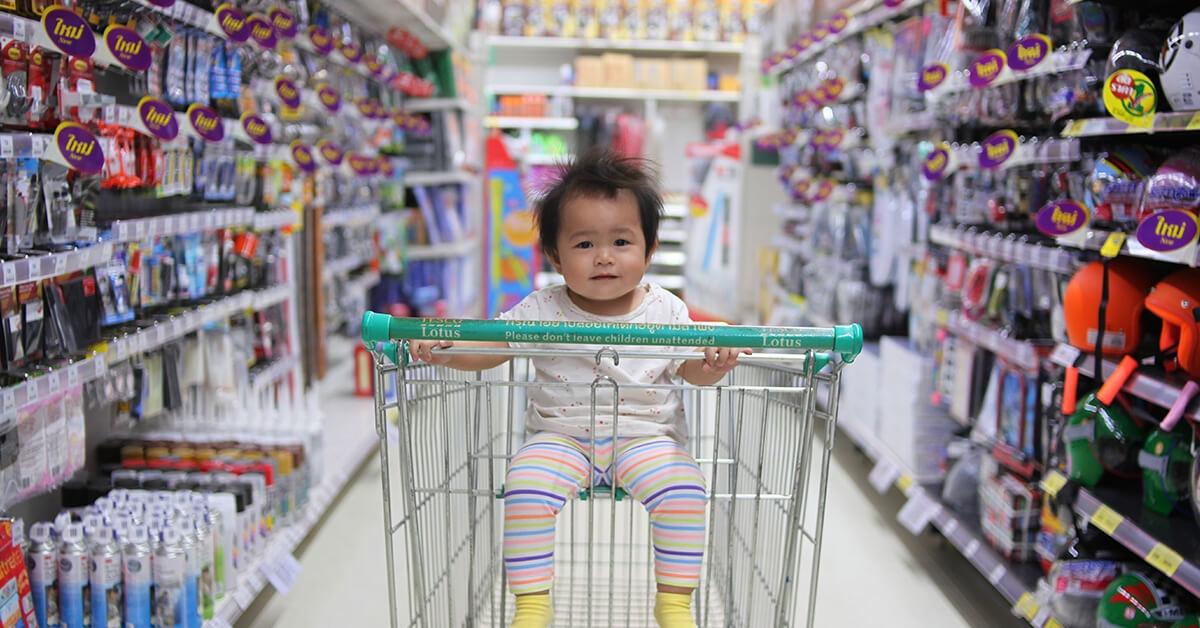
có một đứa trẻ đang ngồi trên chiếc xe đẩy siêu thị